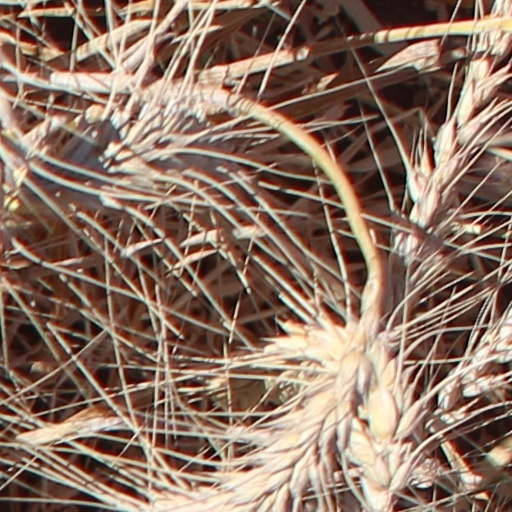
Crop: wheat